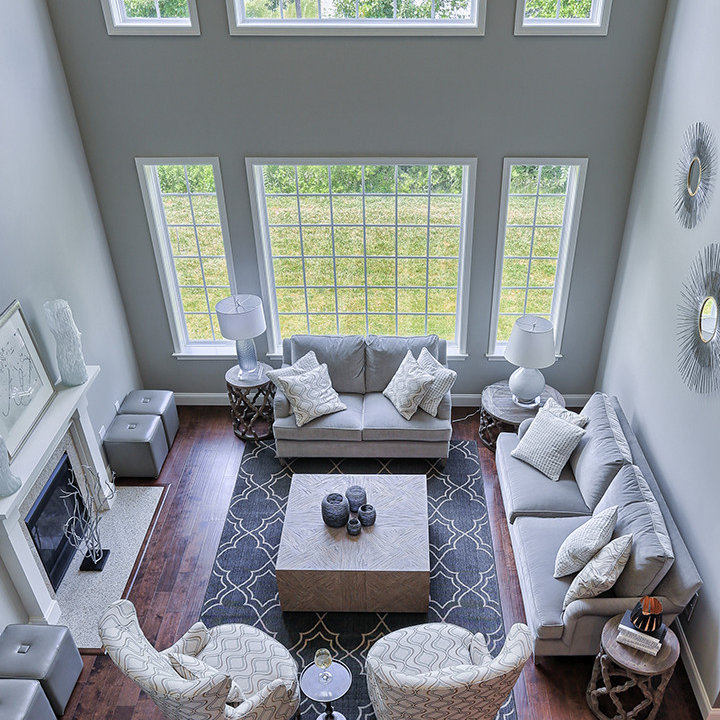
Style: Modern